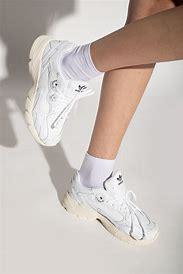
Brand: Adidas
Model: Astir